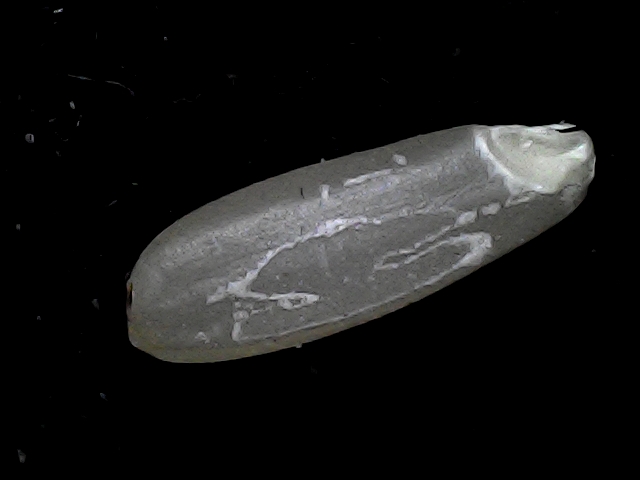
Rice variety: BD95